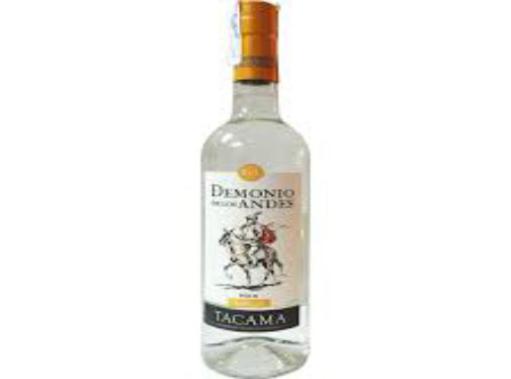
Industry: Food